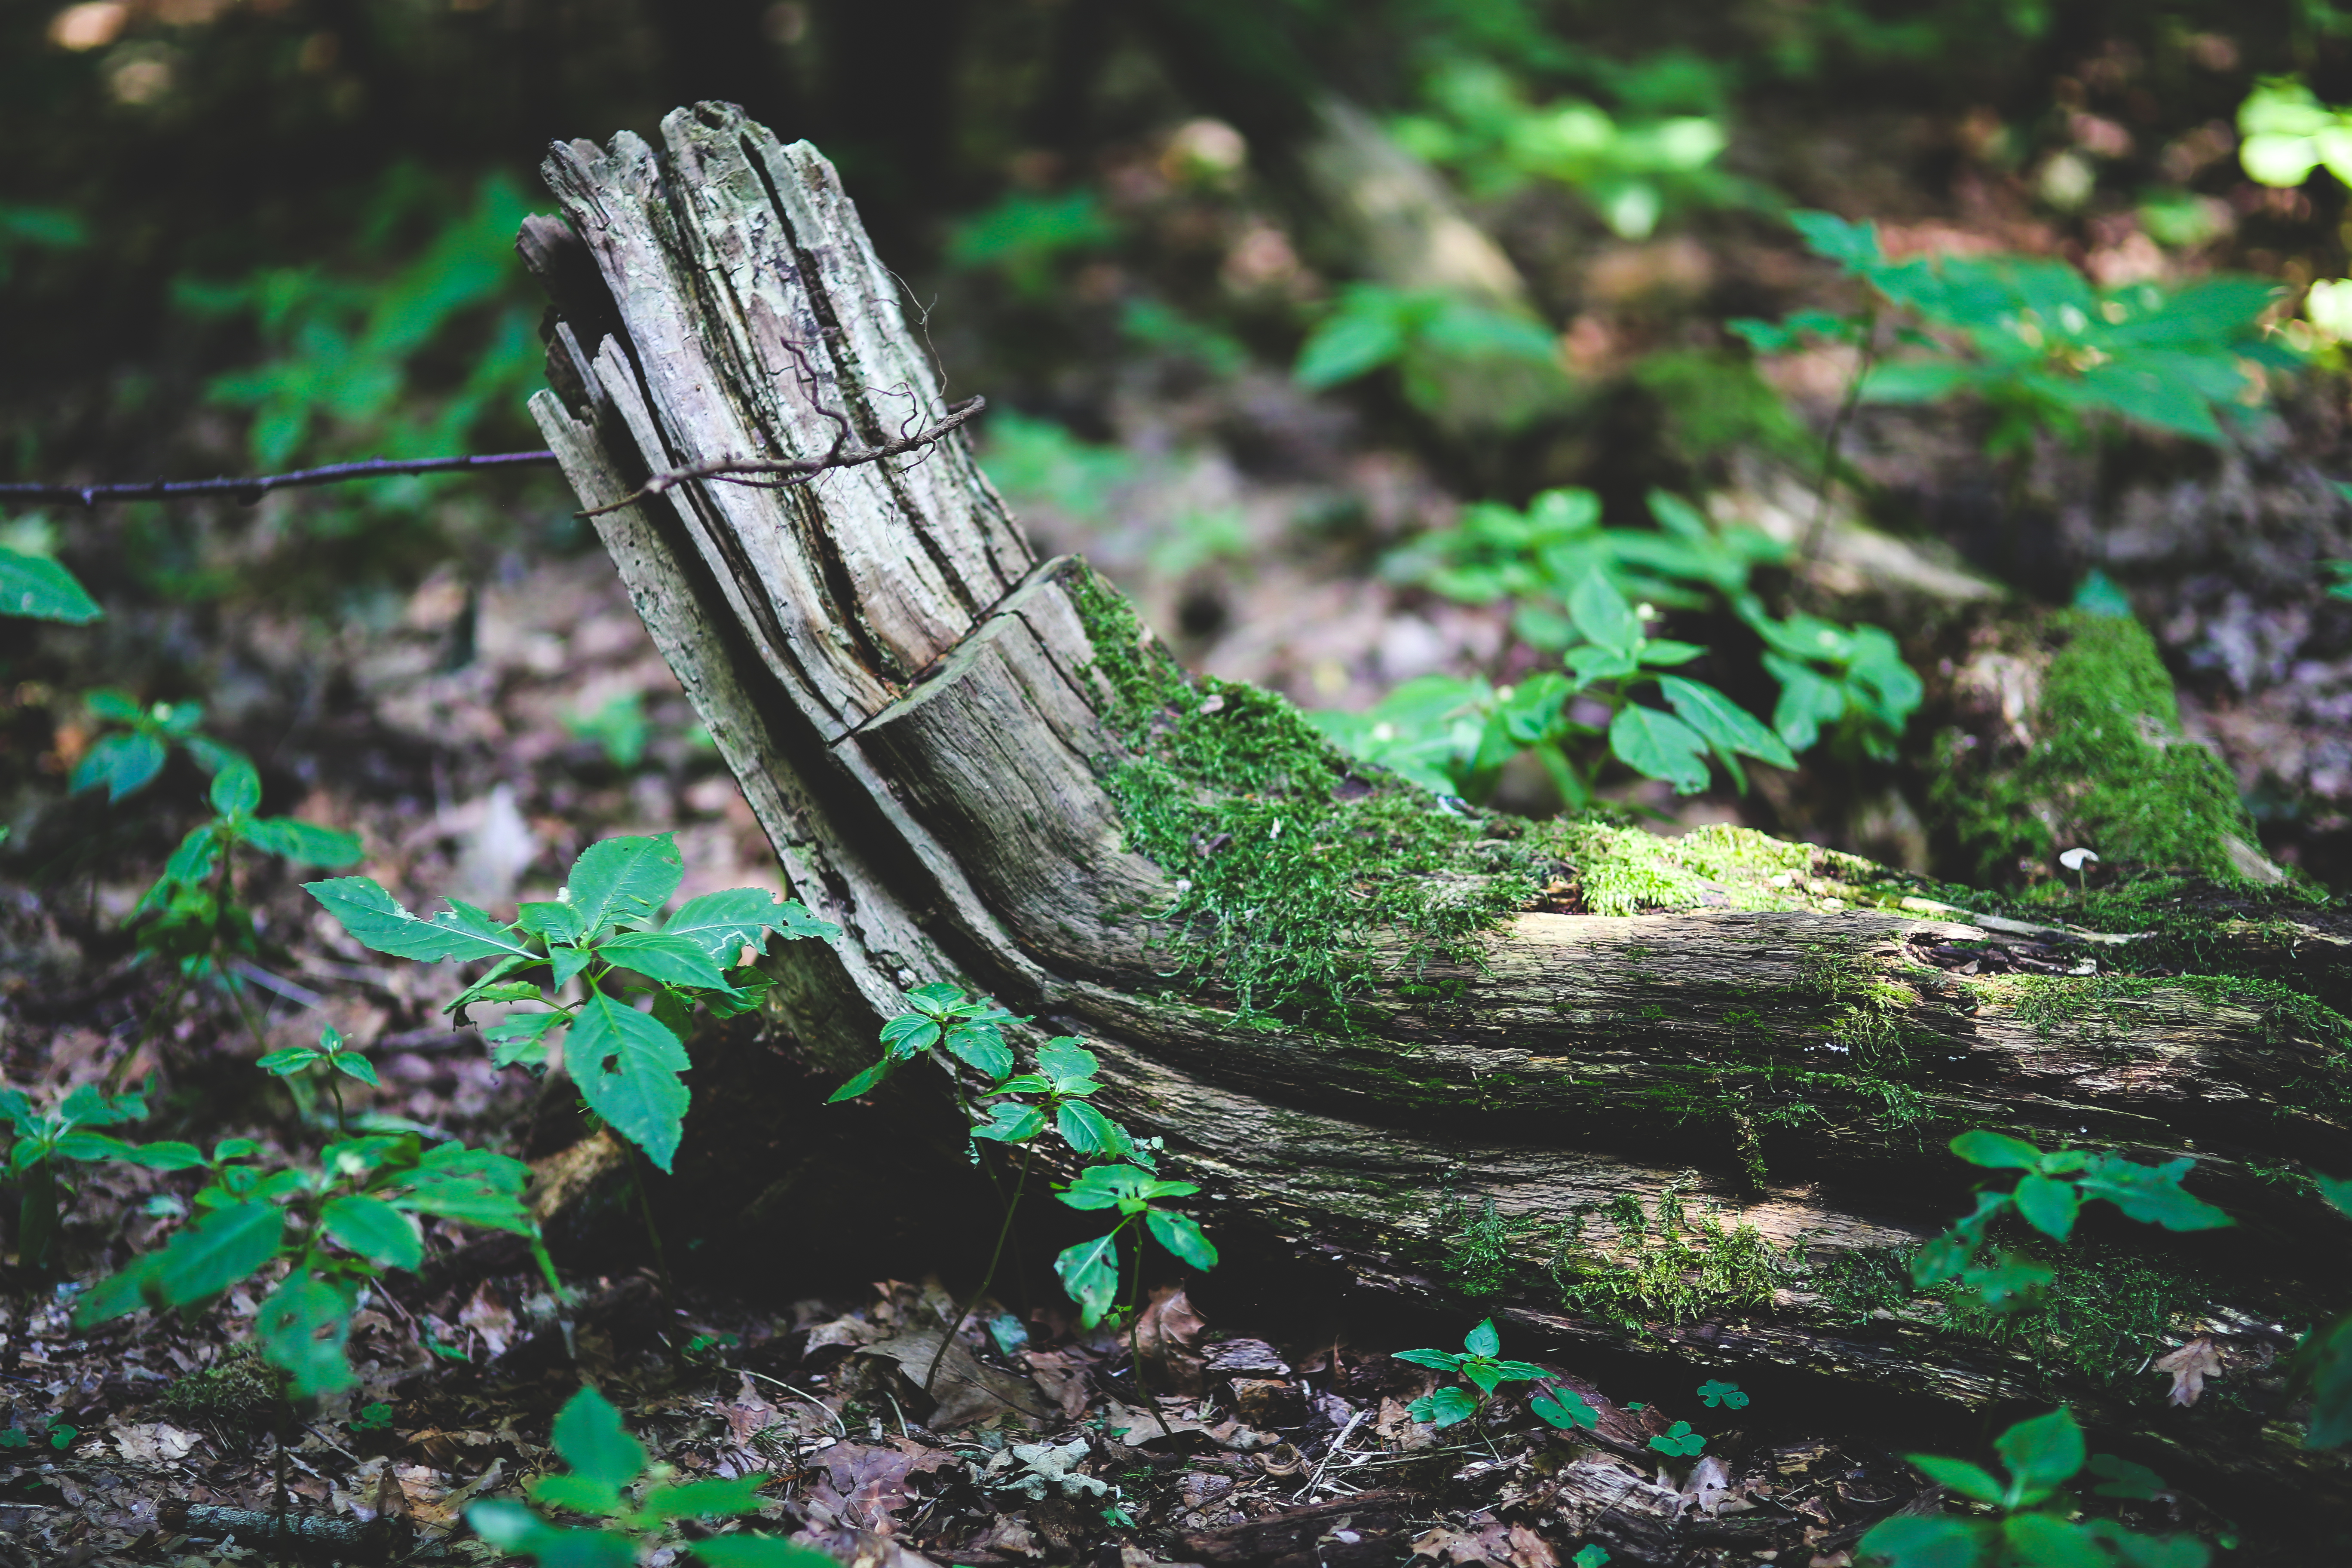
tree, water, nature, forest, branch, wood, leaf, flower, old, moss, green, jungle, autumn, leaves, rainforest, woodland, habitat, bough, natural environment